Secretion

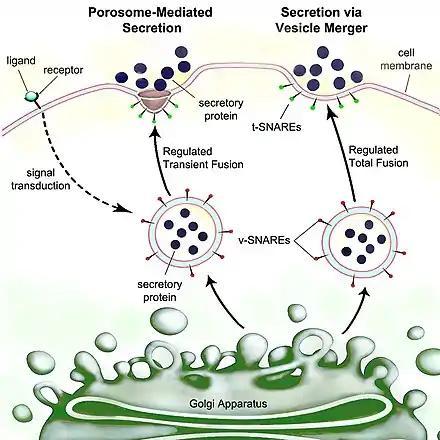

Secretion is the movement of material from one point to another, such as a secreted chemical substance from a cell or gland. In contrast, excretion is the removal of certain substances or waste products from a cell or organism. The classical mechanism of cell secretion is via secretory portals at the plasma membrane called porosomes. Porosomes are permanent cup-shaped lipoprotein structures embedded in the cell membrane, where secretory vesicles transiently dock and fuse to release intra-vesicular contents from the cell.